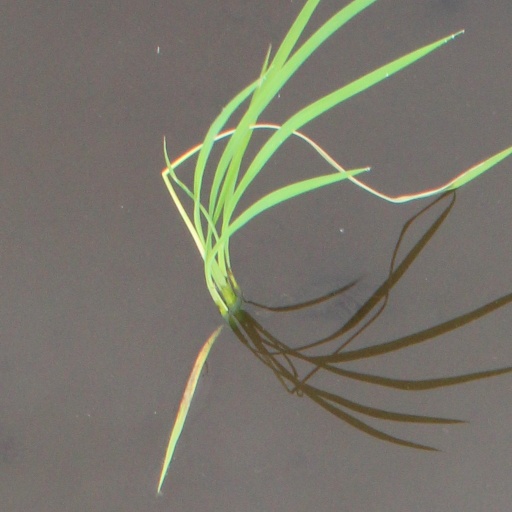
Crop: rice